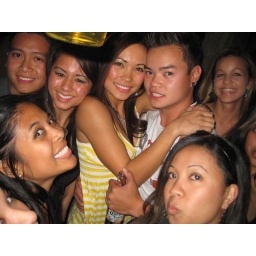
Fit your face in the screen